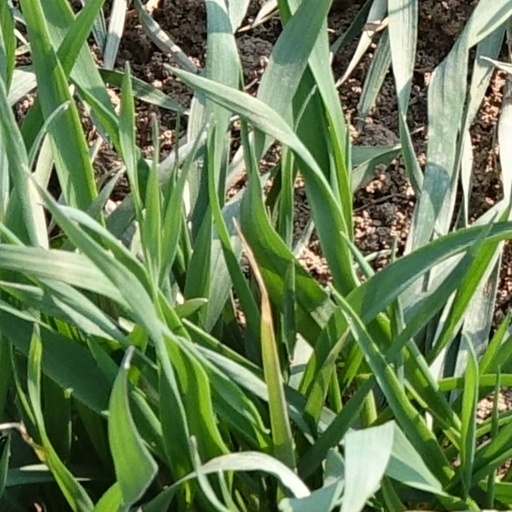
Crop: wheat